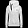
Label: Pullover